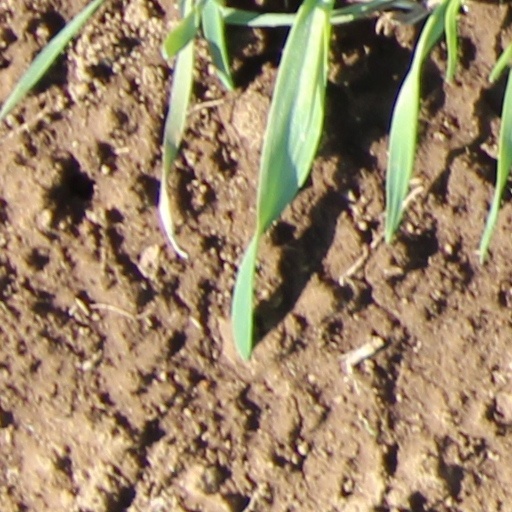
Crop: wheat